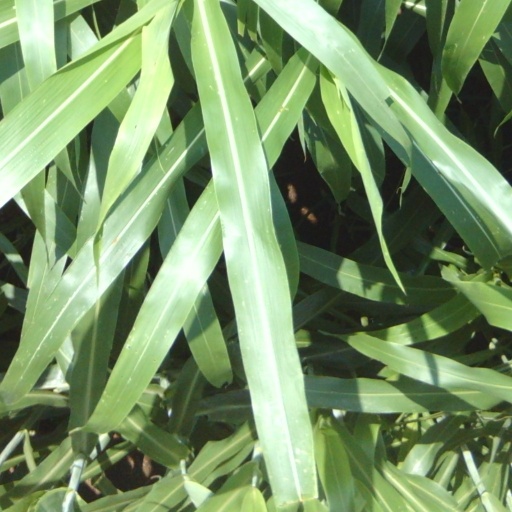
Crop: sorghum